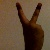
The image shows a hand gesture representing the number 2 in Indian Sign Language.